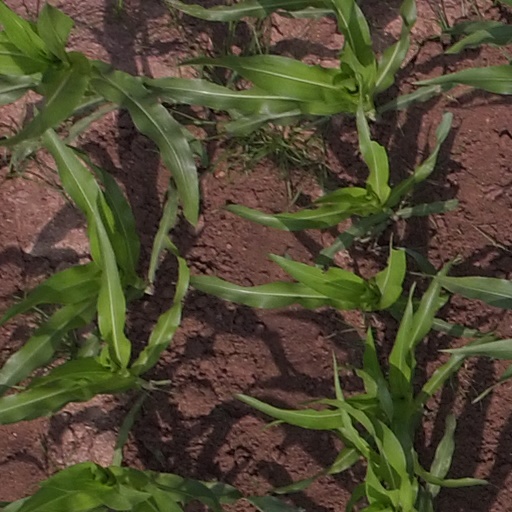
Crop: maize; corn